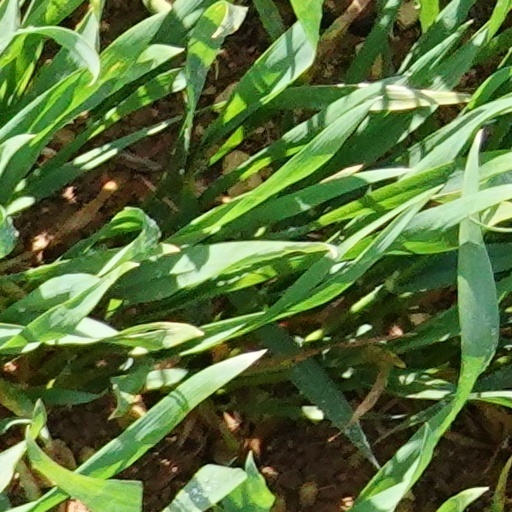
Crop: wheat